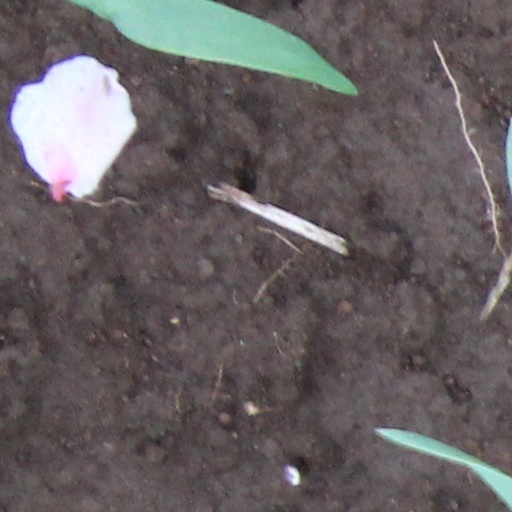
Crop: wheat